Schneider's Anti-Noise Crusade

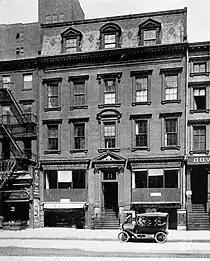
Biograph's Manhattan studio, where "Schneider's Anti-Noise Crusade" was filmed March 8–9, 1909

The screenplay for this short is credited to D. W. Griffith, who also directed the picture at Biograph's main studio, which in 1909 was located inside a large renovated brownstone mansion in New York City, in Manhattan, at 11 East 14th Street. The comedy was filmed there on interior sets in just two daysMarch 8 and 9, 1909by Biograph cinematographers G. W. "Billy" Bitzer and his assistant Arthur Marvin.